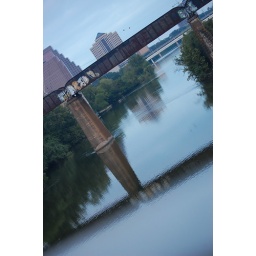
Reflection of the train bridge over Town Lake